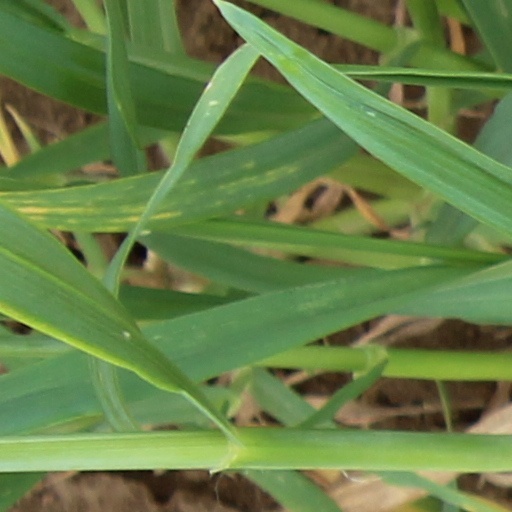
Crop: wheat